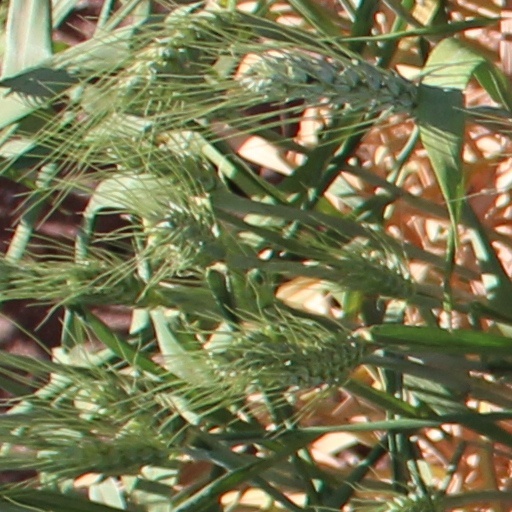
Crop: wheat